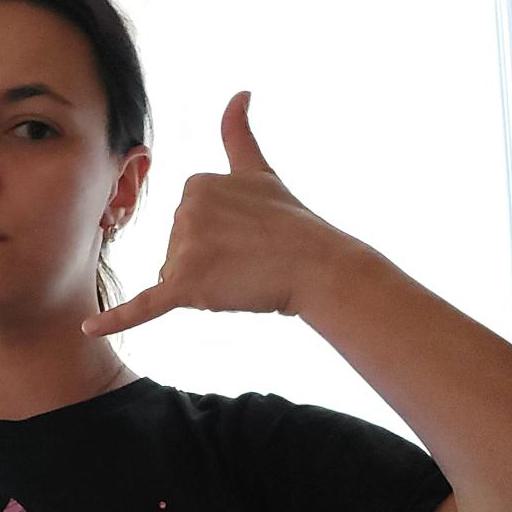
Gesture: call